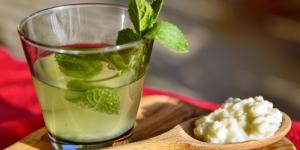
agua de kefir receta propiedades beneficios contraindicaciones